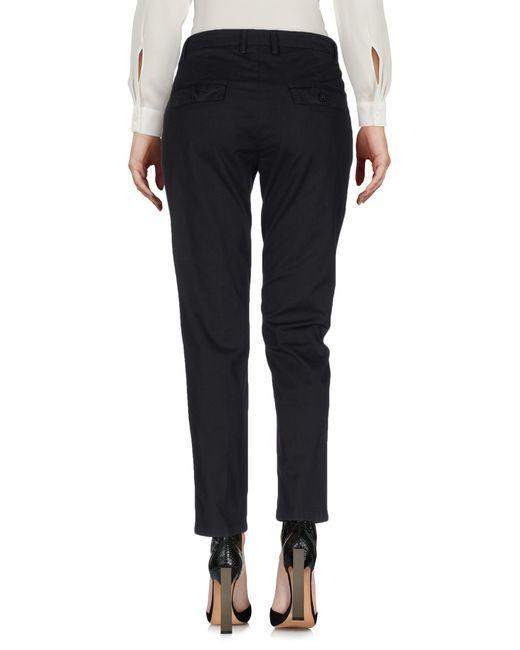
Schwarze formelle Hose für Damen mit Gesäßtasche